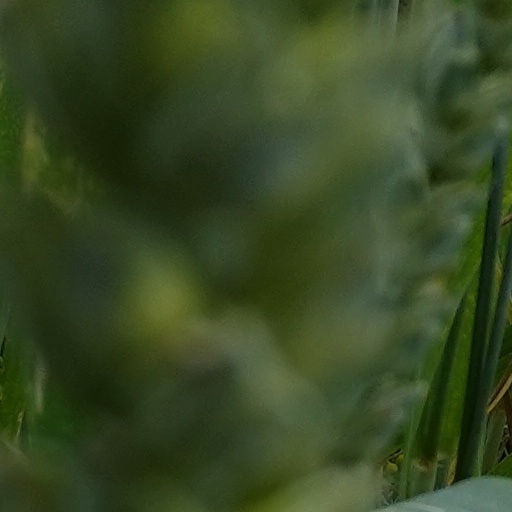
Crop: wheat